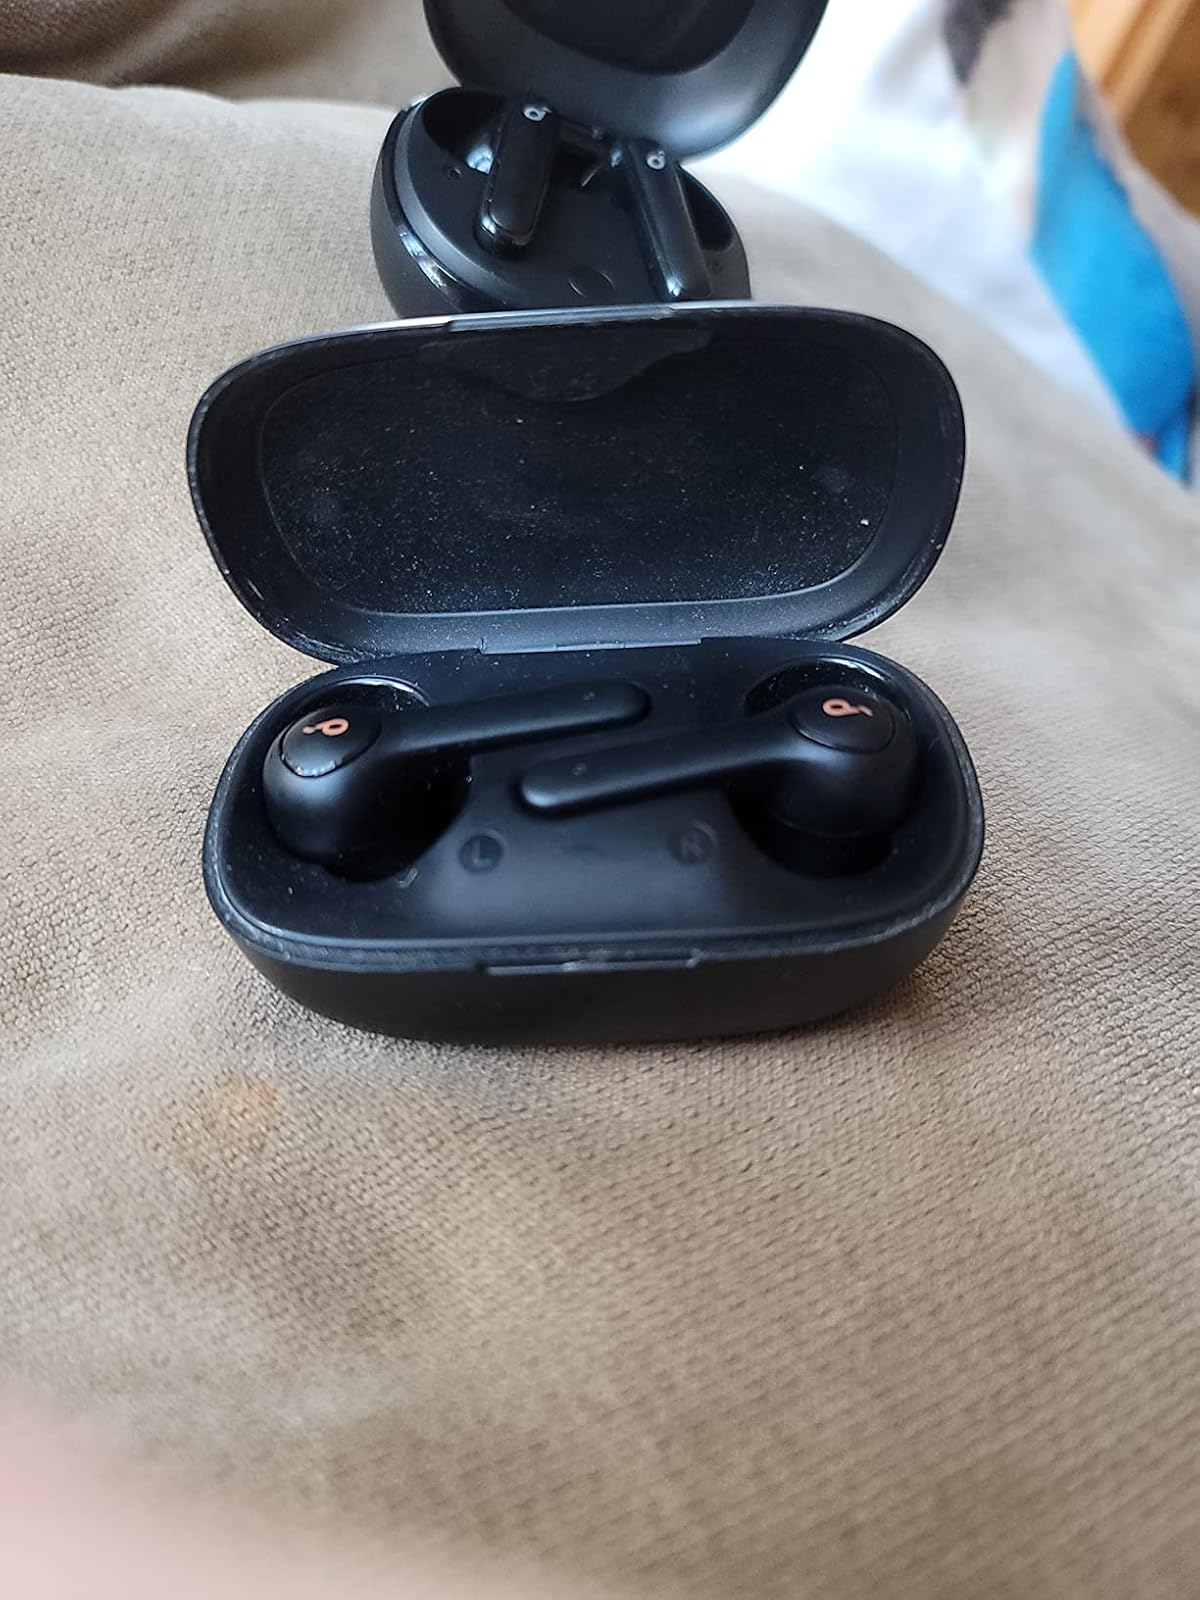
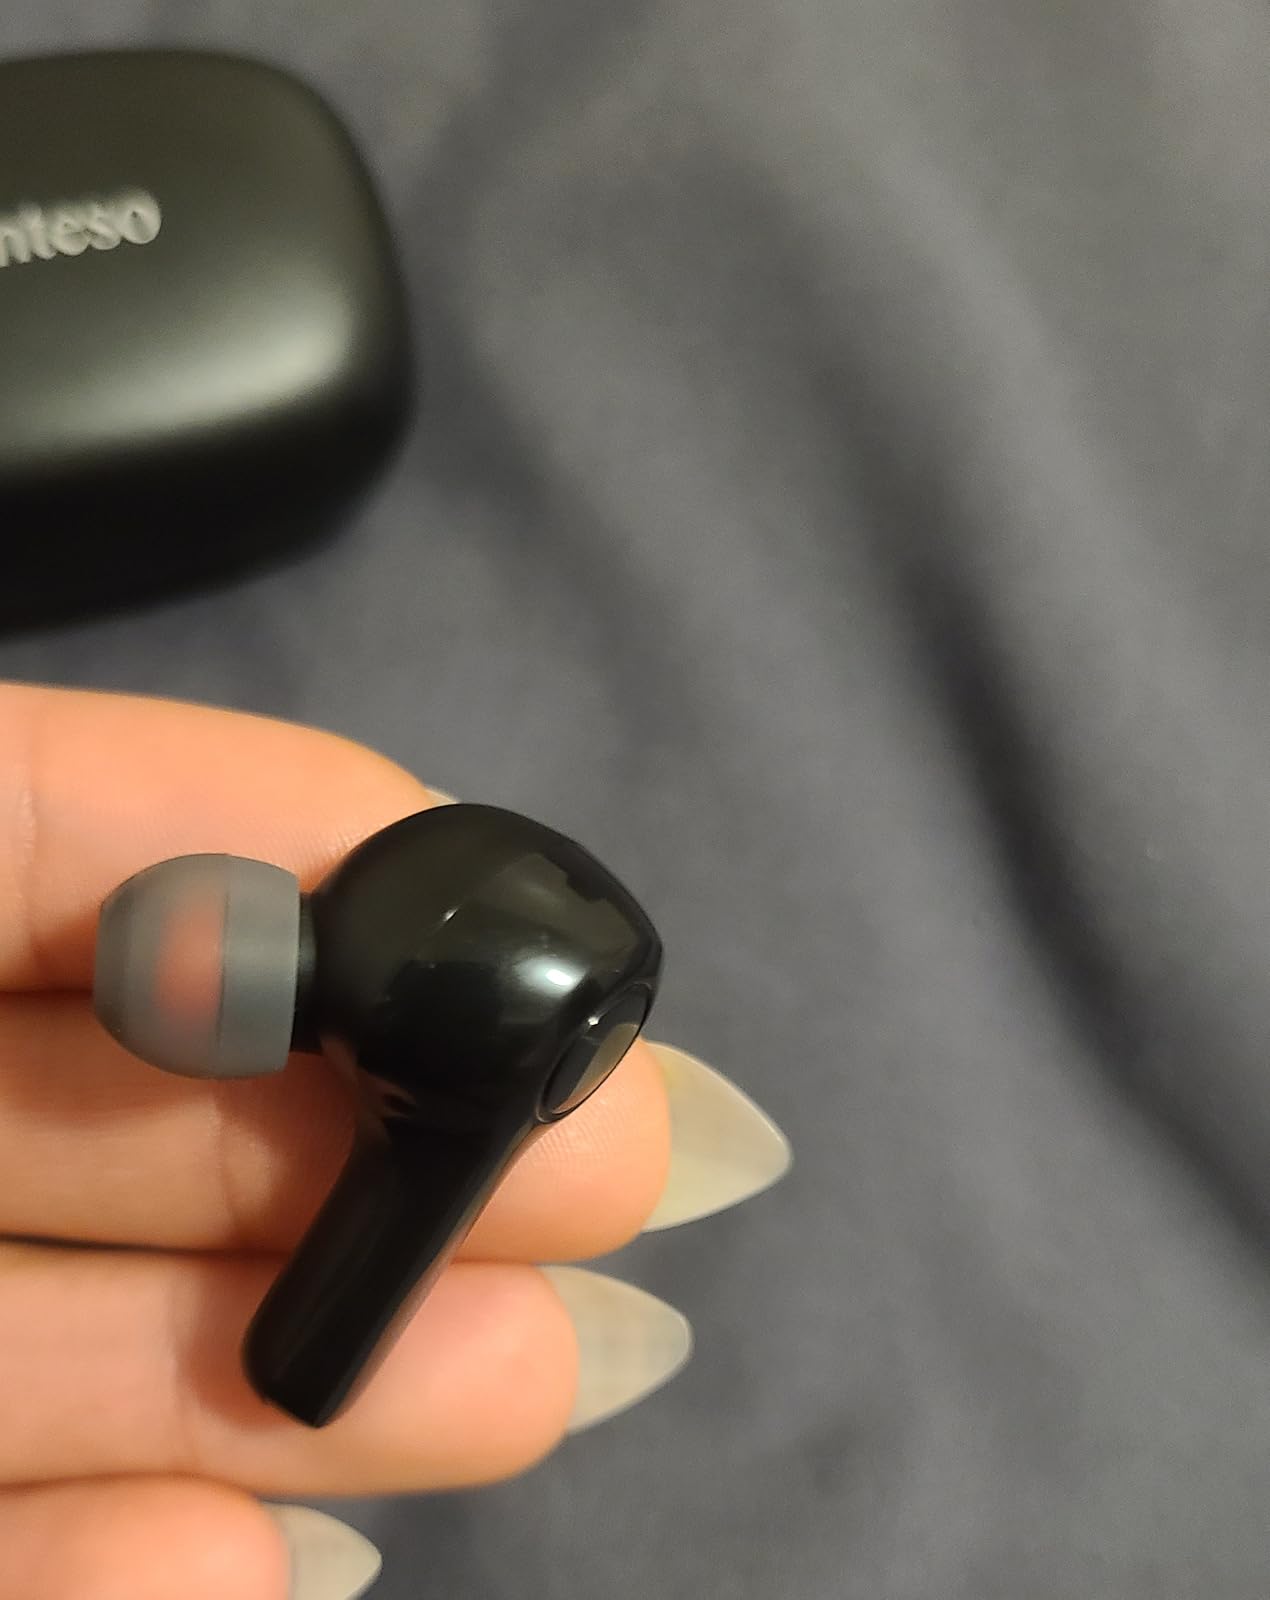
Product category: earbuds
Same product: no